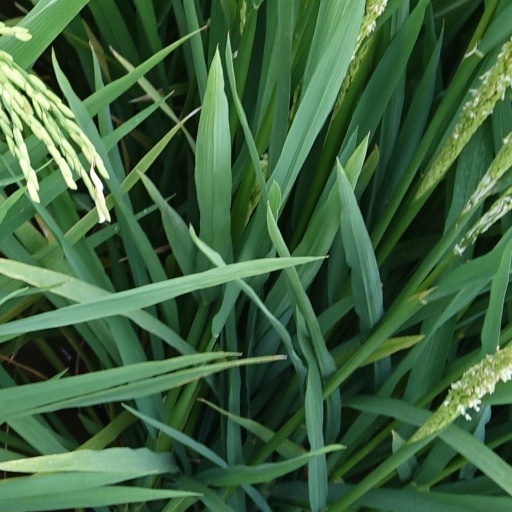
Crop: rice